Moses

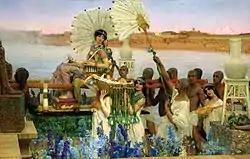
"The Finding of Moses", painting by Sir Lawrence Alma-Tadema, 1904

The Egyptian root ('child of') or "mose" has been considered as a possible etymology, arguably an abbreviation of a theophoric name with the god’s name omitted. The suffix mose appears in Egyptian pharaohs’ names like Thutmose ('born of Thoth') and Ramose ('born of Ra'). One of the Egyptian names of Ramesses was , meaning 'born of Ra, beloved of Amon'. Ms by itself also has multiple attestations as an Egyptian personal name in the New Kingdom. Linguist Abraham Yahuda, based on the spelling given in the Tanakh, argues that it combines "water" or "seed" and "pond, expanse of water," thus yielding the sense of "child of the Nile".